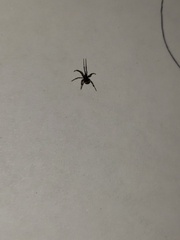
Species: Parasteatoda_tepidariorum